Vanadzor

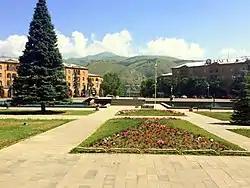
Downtown Vanadzor

In 1801, the entire region of Lori became part of the Russian Empire along with the Georgian state. Lori was a strategically important territory for the Russian defensive forces on the border against Persia. In 1826, the settlement of Gharakilisa was entirely destroyed by Hasan Khan during the Russo-Persian war. In 1828, the Russians founded a new town as a major centre for the deployment of their troops during the Russo-Turkish War of 1828–29. According to Khachatur Abovian, the population of Gharakilisa was not more than 600 by the end of the 1820s, mainly consisting of migrants from Yerevan. In 1849, it became part of the Erivan Governorate within the Russian Empire. Under its new administrative status, Gharakilisa was flooded with many hundreds of migrating Armenian families from Kars, Ardahan and the Western Armenian cities of Karin (Erzurum) and Daroynk (Doğubeyazıt).